2021 Meron crowd crush

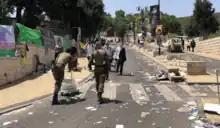
Israel Defense Forces personnel after the disaster

Four religious groups oversee different parts of the compound, with the Toldot Aharon running the part where the incident occurred. According to witness accounts, the event was held in a fenced area that was overly confining. At the time, the restricted area was filled with as many as 20,000 people. After the lighting ceremony, and as dancing began, hundreds of people left. The exit path was a narrow, steep slope with a smooth metal floor. There were no police or rescue services managing the flow into the walkway. With nothing to hold onto, the crowd leaned on each other. The path then leads to steps before a narrow tunnel. Close to 01:00, some participants began to slip and fall, either on the metal slope or the stone steps, and were trampled over and asphyxiated by those behind. As the crowd moved to the gates, a crush started. The crowd broke open side barriers of the path, creating rigged-up exits for some to break free.